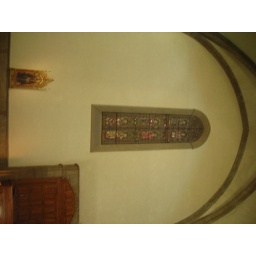
52 Stained glass window in Duomo